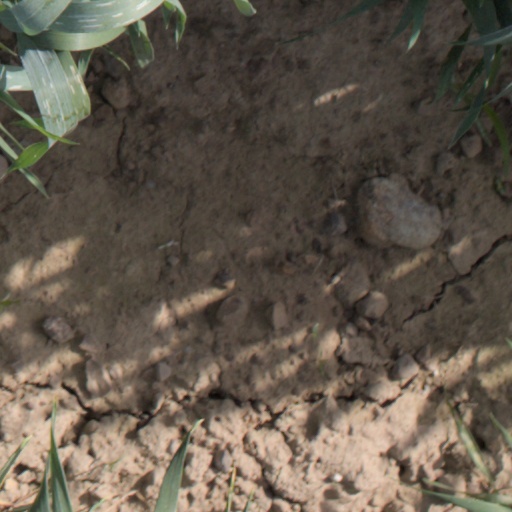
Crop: wheat